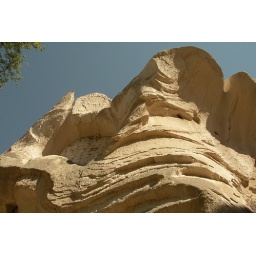
carved stone wall in the rock